Gauldal

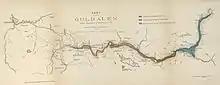
Map of the valley and flooded areas. The blue areas were flooded by the dammed river and the brown areas were flooded after the dam broke

In September 1345, there was a landslide just north of the village of Støren. The landslide was at a very narrow point in the valley and possibly of gravel and dirt from the mountainside fell and blocked the valley and Gaula river below creating a dam on the river that was possibly high. This tremendous landslide then created a quickly rising lake that began to flood the valley up to upstream from the dam. This newly formed lake flooded and destroyed 25 upstream farms in the narrow valley. The vast amount of water building up behind the earthen dam from the landslide did not hold long and, when it burst, the water rushed though the dam and caused a major flood downstream, killing about 500 people and destroying another 25 farms as well as several churches. The downstream flash flood continued to just past the village of Melhus, not far from the mouth of the river Gaula. This was one of the worst natural disasters ever in Norway.